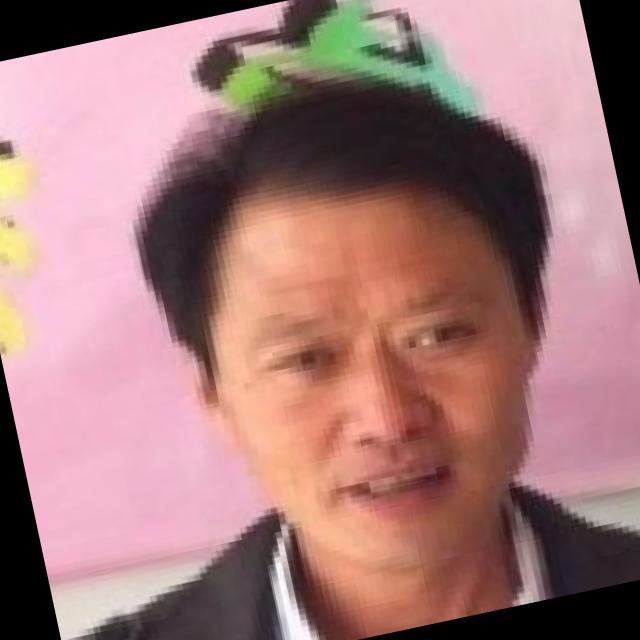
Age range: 45-64